Pride and Prejudice* (*sort of)

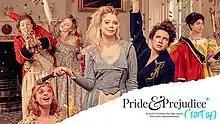

Pride and Prejudice* (*sort of) is a play by Isobel McArthur, with songs, based on Jane Austen's novel. The play is designed for a cast of five or six women, each playing a servant and several of the main characters. After an initial production in Scotland in 2018 and a tour in 2019–20, it opened in the West End in 2021 and toured again in 2022–23. The production won the Laurence Olivier Award for Best Entertainment or Comedy Play.